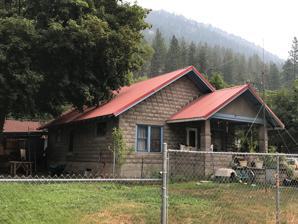
Building: Chadwick House (Alberton, Montana)
Country: United States of America
Year built: 1922
Historic house in Montana, United States United States historic place Chadwick House U.S. National Register of Historic Places Show map of Montana Show map of the United States Location 320 Railroad St., Alberton, Montana Coordinates 47°00′15″N 114°28′45″W / 47.00417°N 114.47917°W / 47.00417; -114.47917 Area less than one acre Built 1922 Architectural style Bungalow/craftsman MPS Alberton MPS NRHP reference No. 96001602 Added to NRHP January 13, 1997 The Chadwick House in Alberton, Montana , located at 320 Railroad St., was built in 1922.  It was listed on the National Register of Historic Places in 1997. It is a single family Bungalow -style house with a wood, single-car garage and carport which is a second contributing building . It was identified as Kern House in its NRHP application photos. References